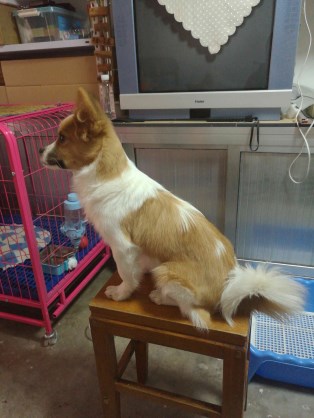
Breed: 3336-n000121-chinese_rural_dog